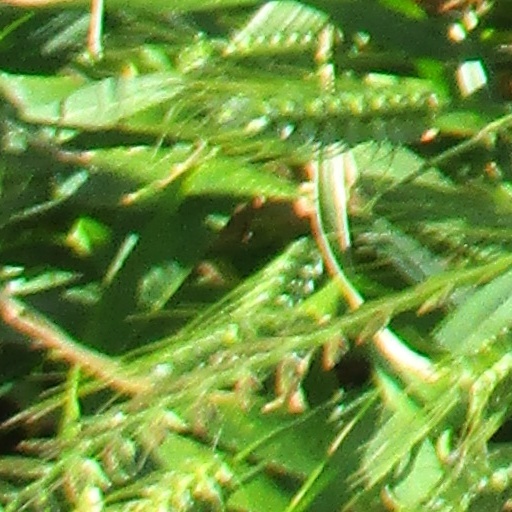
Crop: wheat